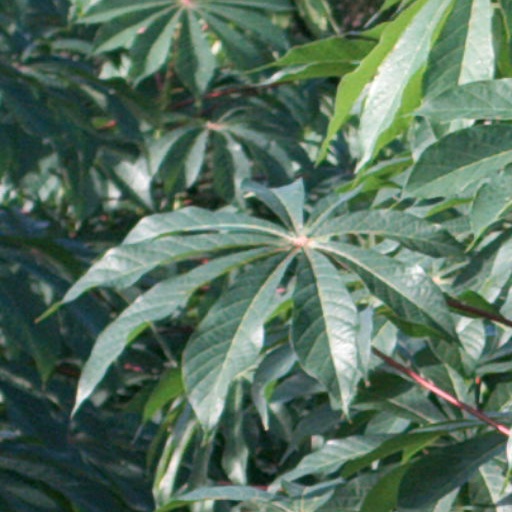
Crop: cassava